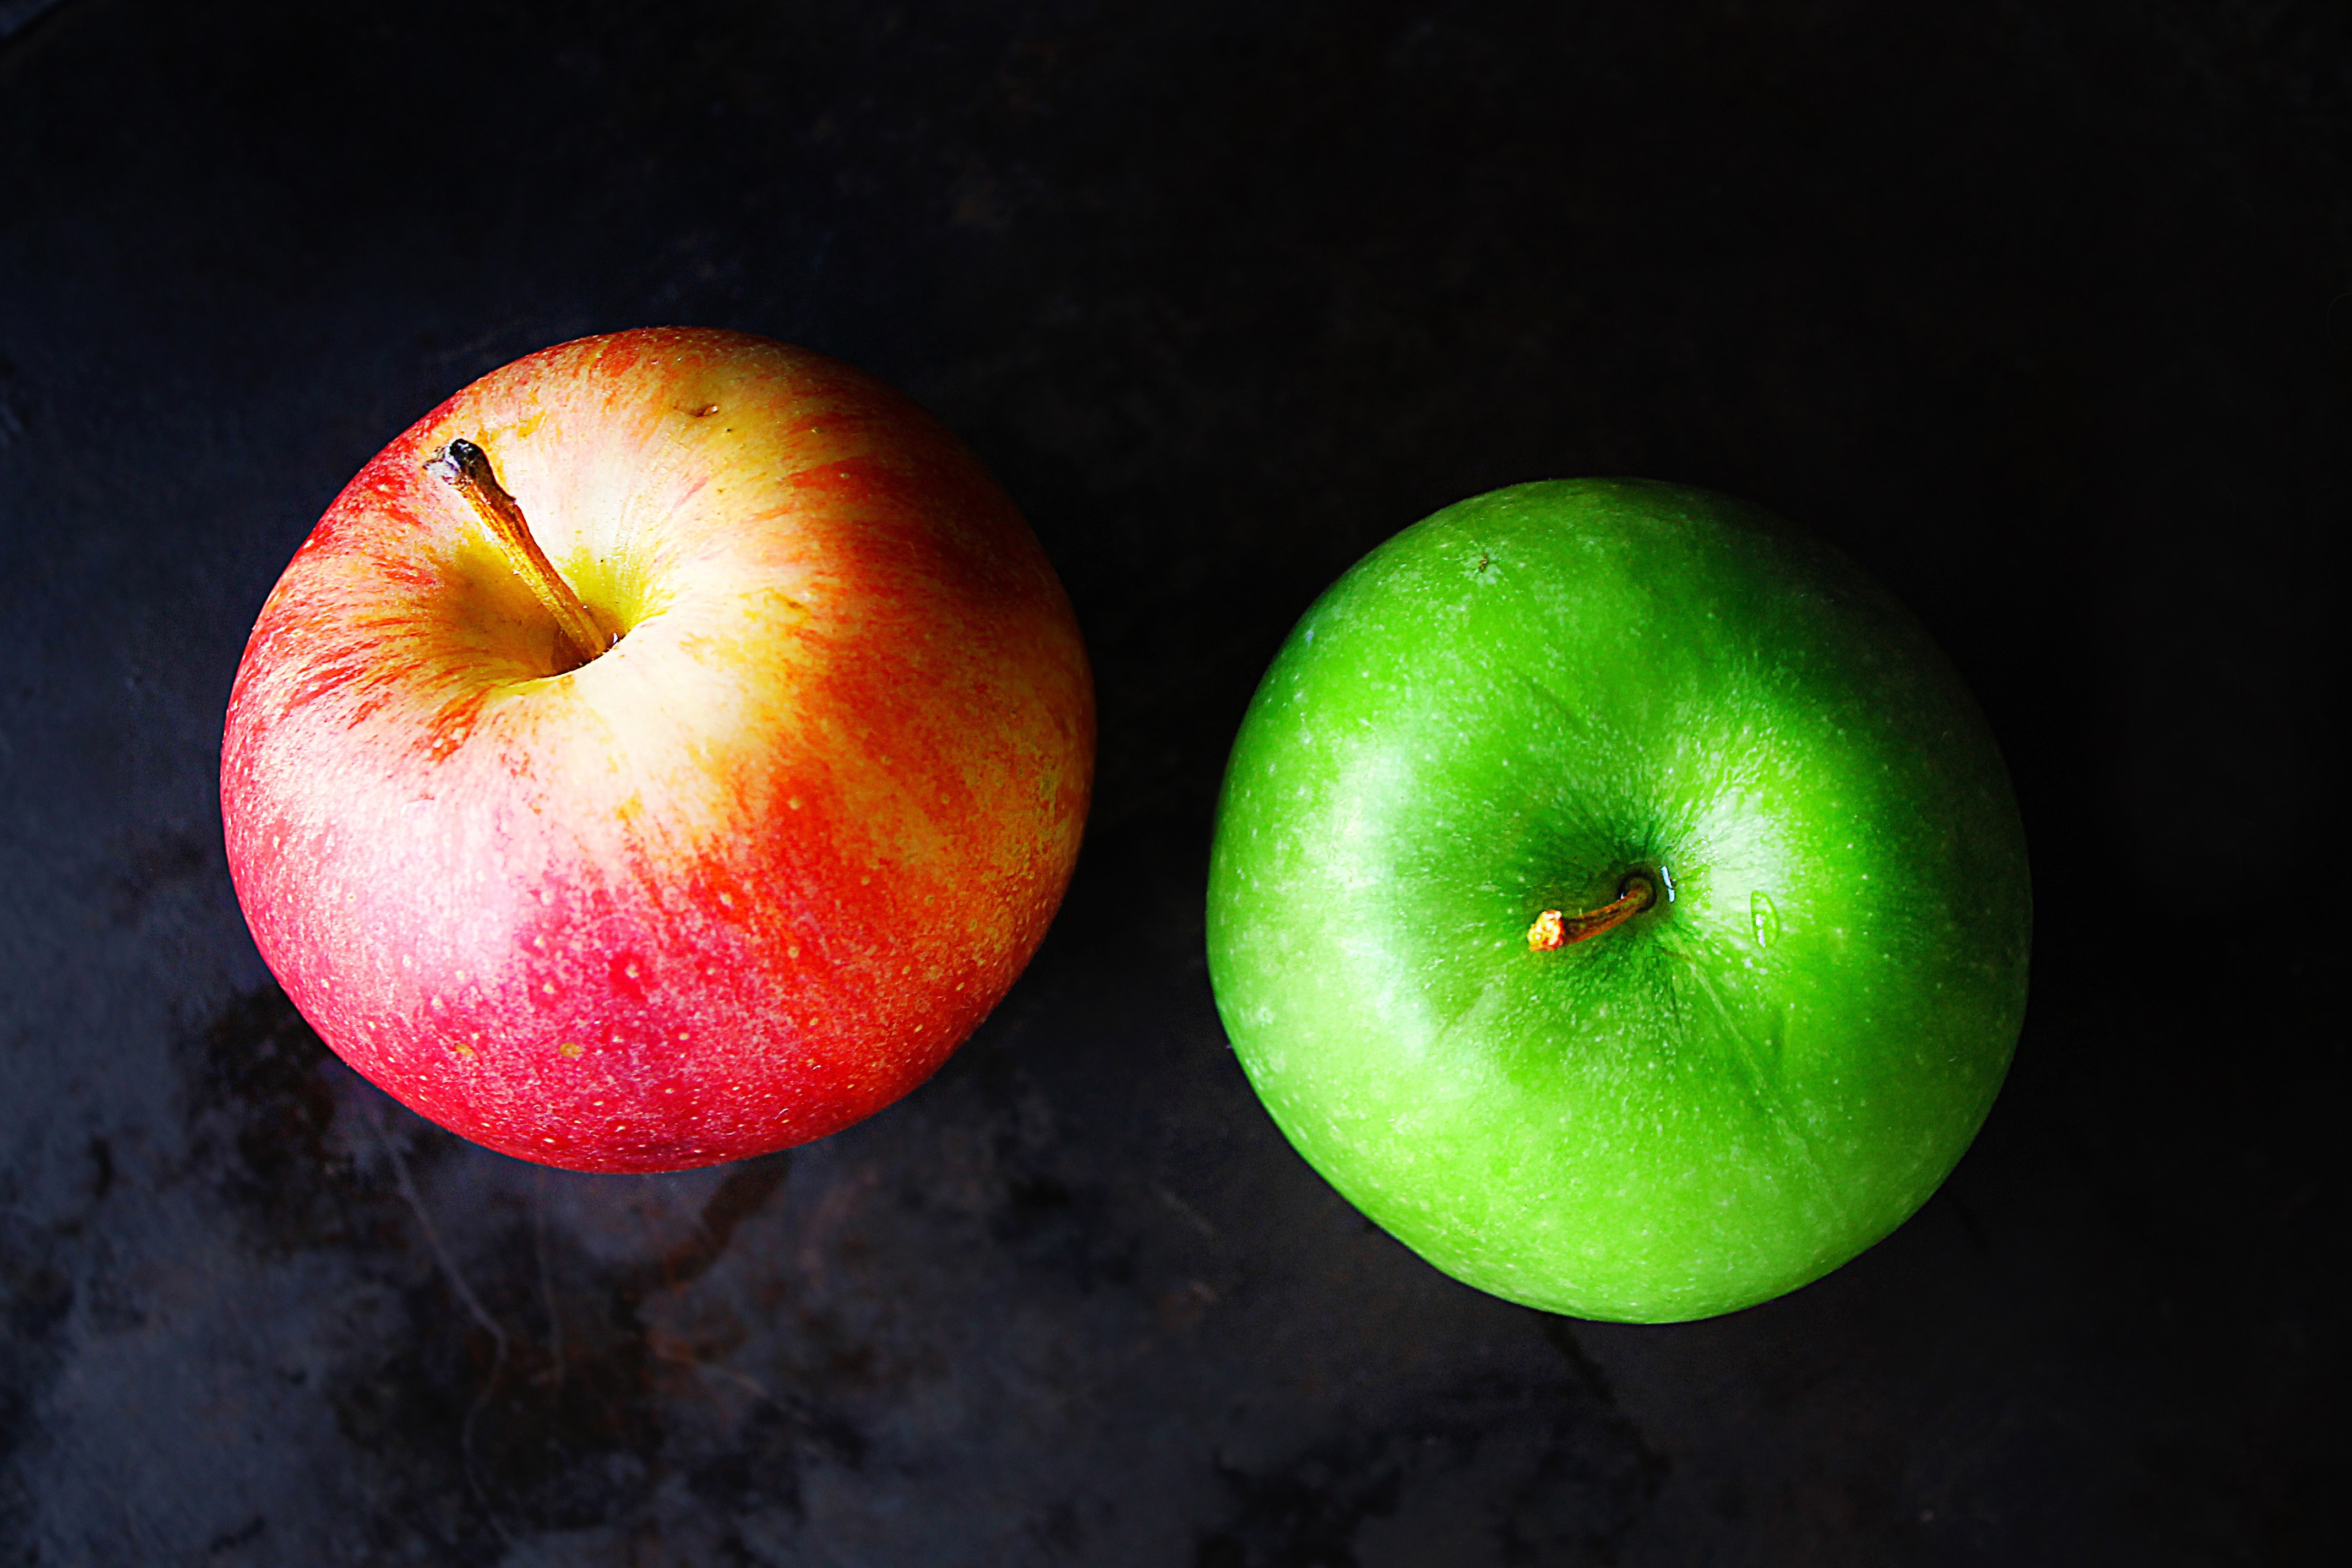
green, fruit, apple, still life photography, mcintosh, plant, seedless fruit, food, Colorfulness, still life, accessory fruit, granny smith, produce, natural foods, drupe, local food, rose family